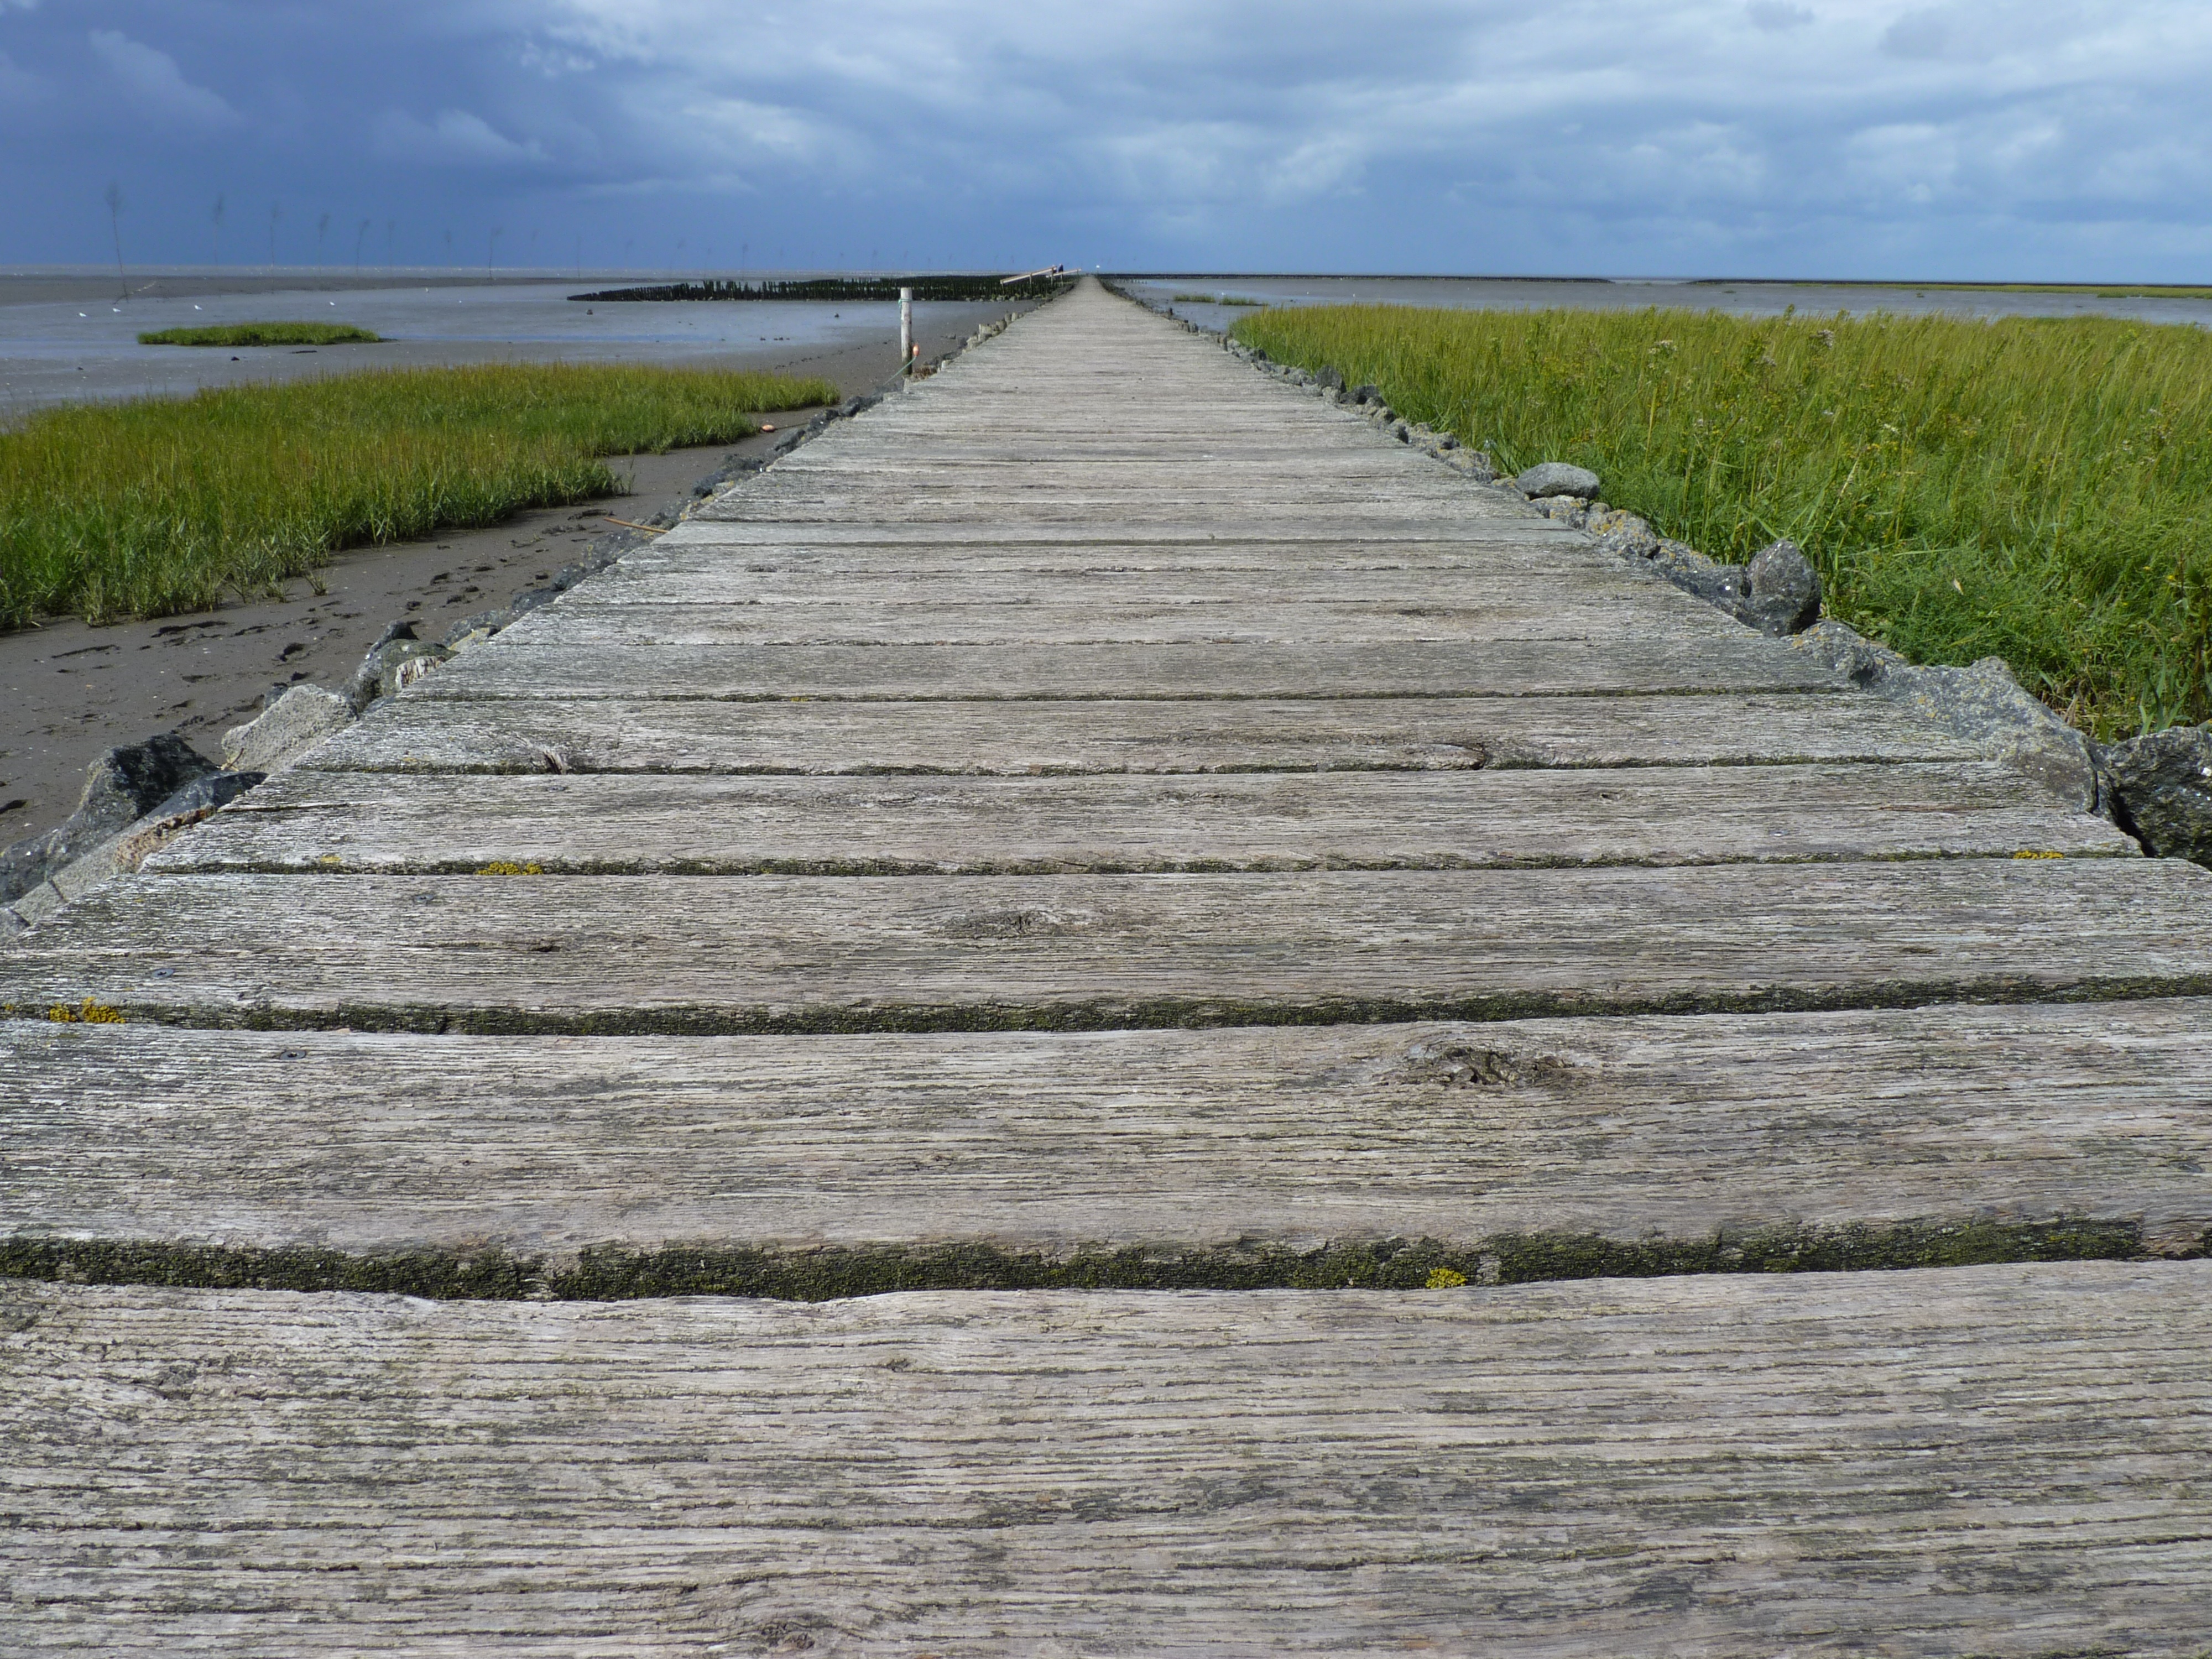
landscape, sea, coast, nature, marsh, boardwalk, shore, river, walkway, web, reservoir, lonely, waterway, infrastructure, boards, wetland, wide, away, north sea, wadden sea, ebb, flooring, road surface, mudflat